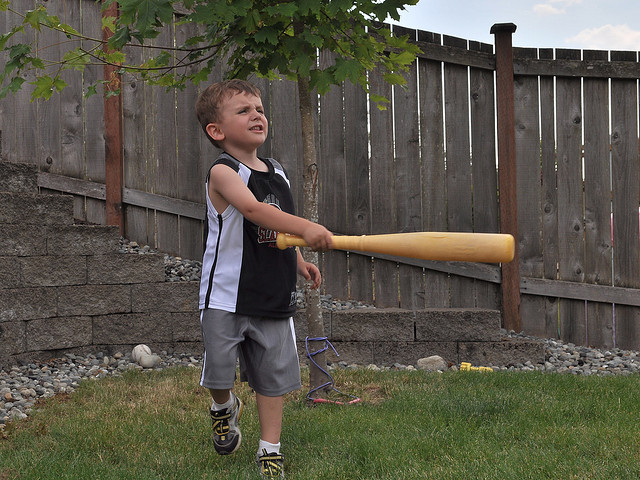
đứa trẻ đang cầm gậy bóng chày đánh bóng ngoài sân